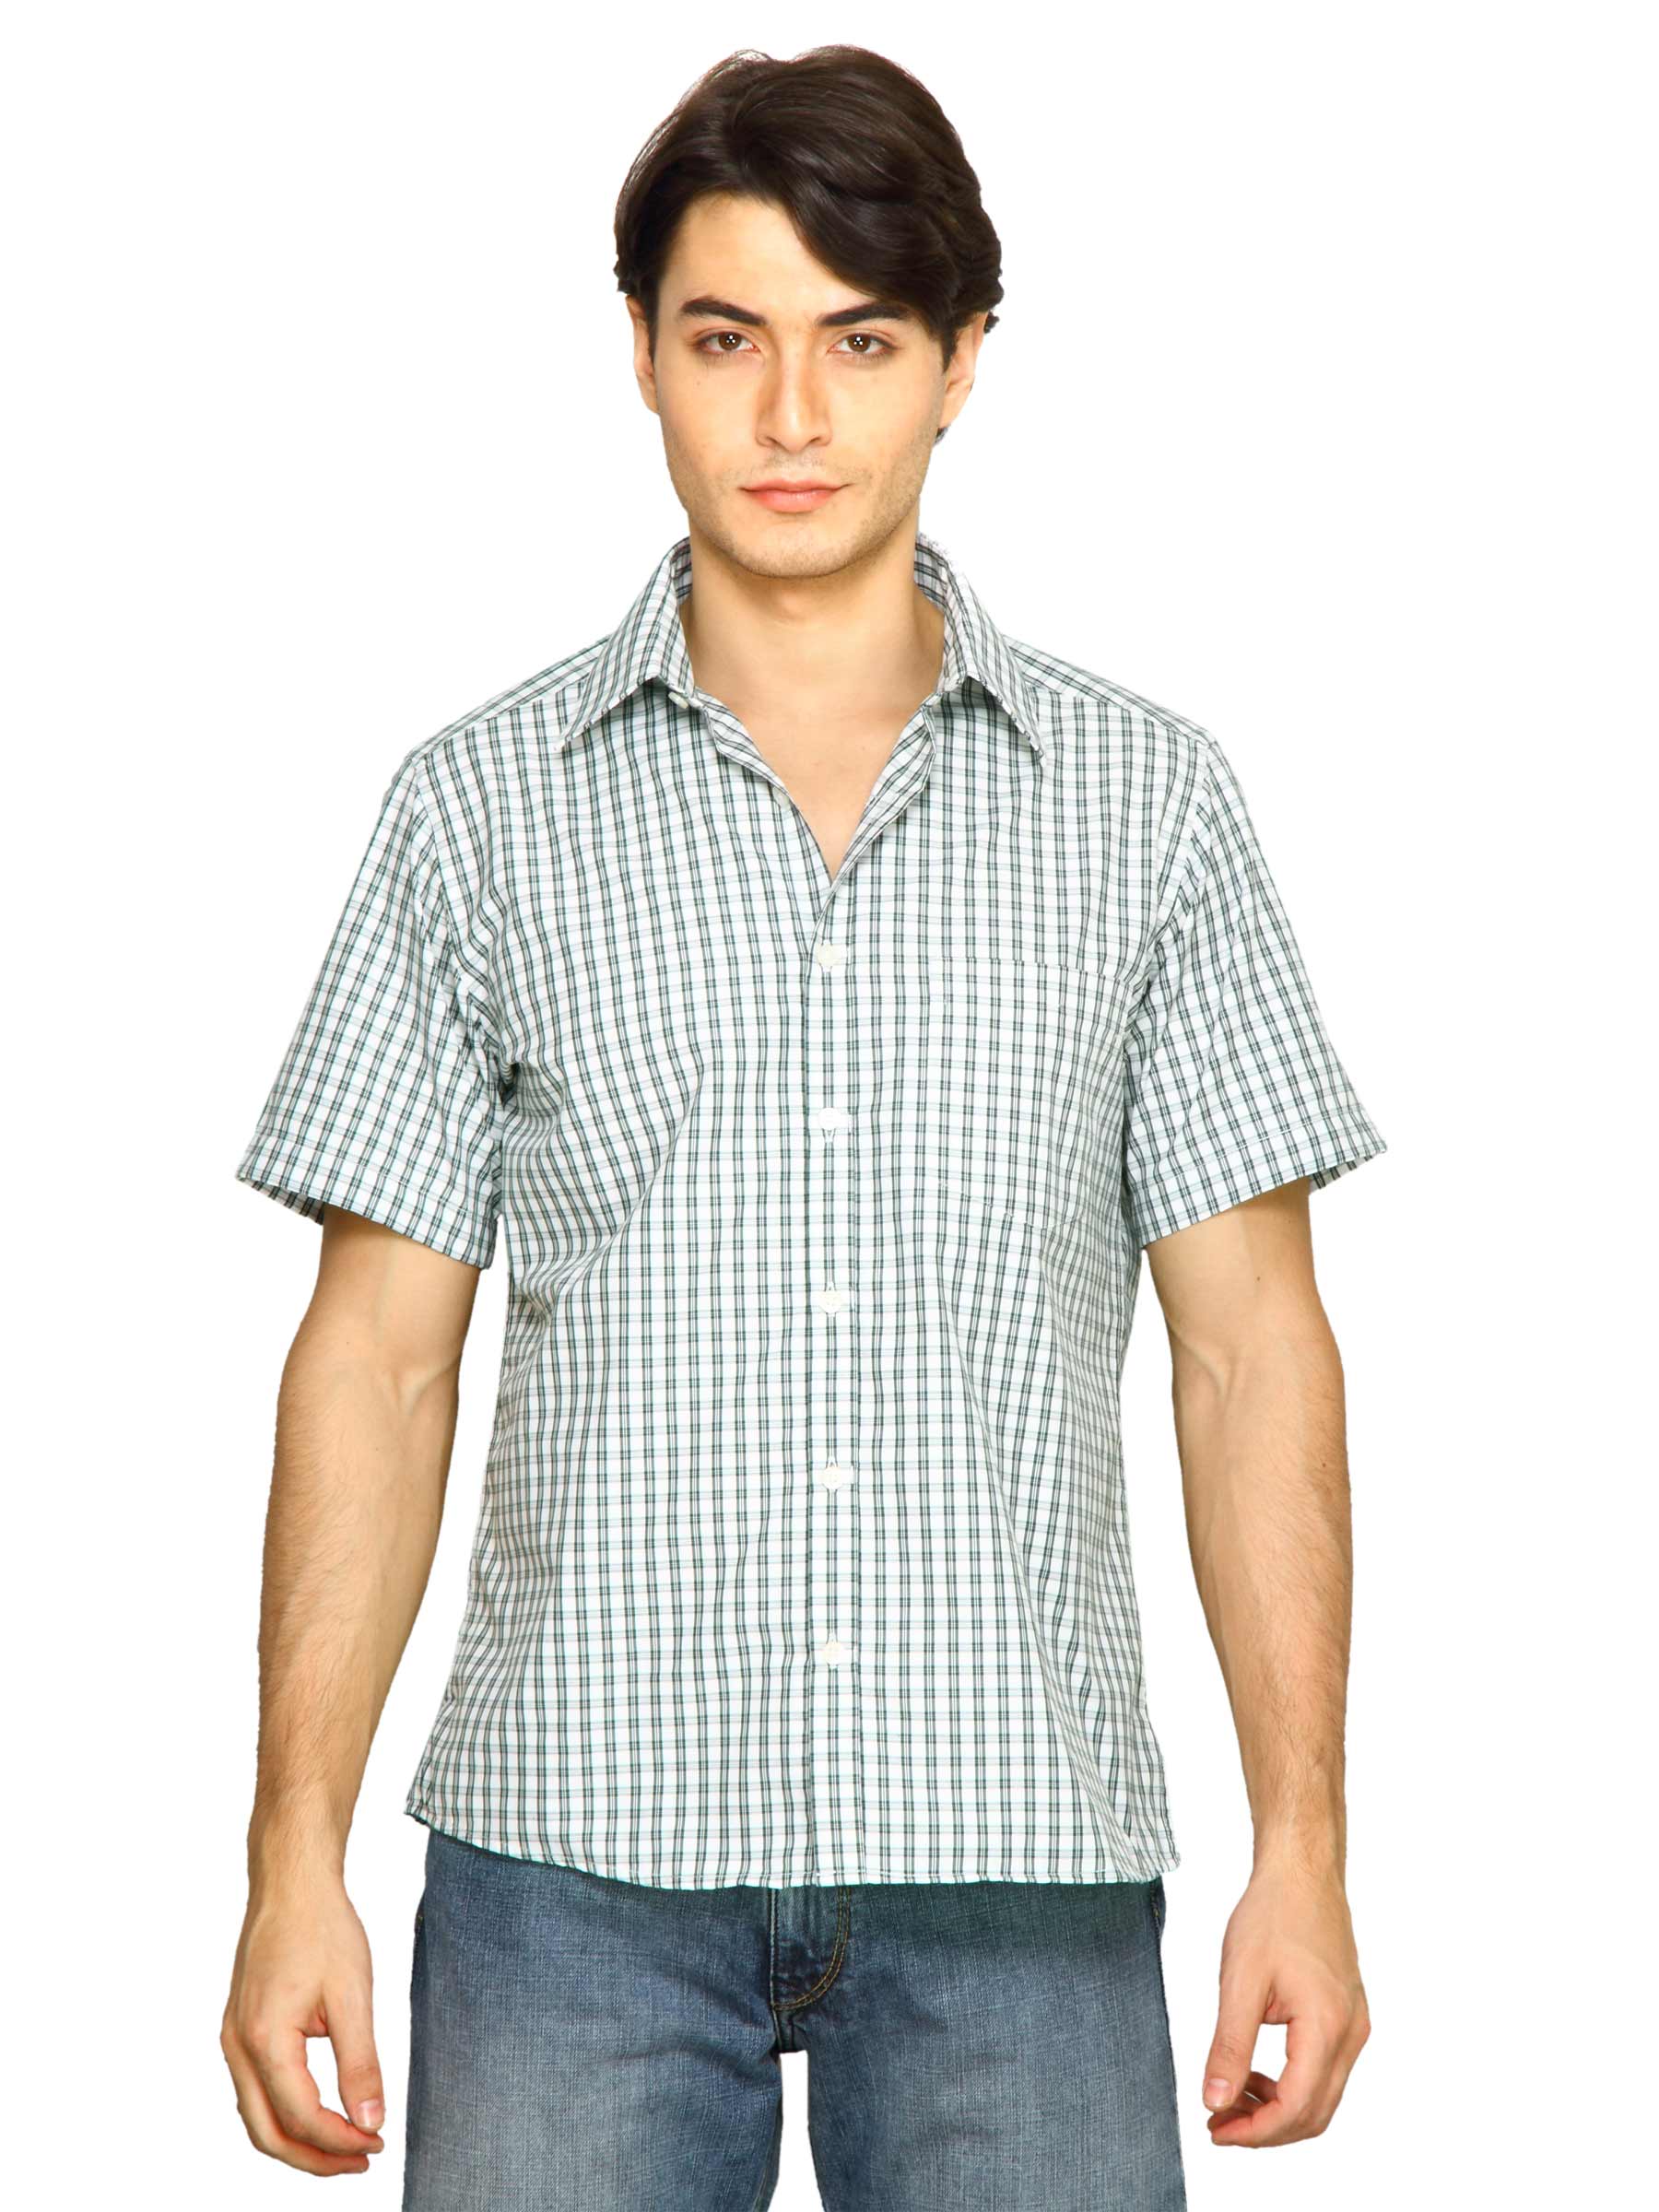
Indigo Nation Men Checks Green Shirts
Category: Apparel / Topwear / Shirts
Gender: Men
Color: White
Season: Fall 2011
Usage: Casual